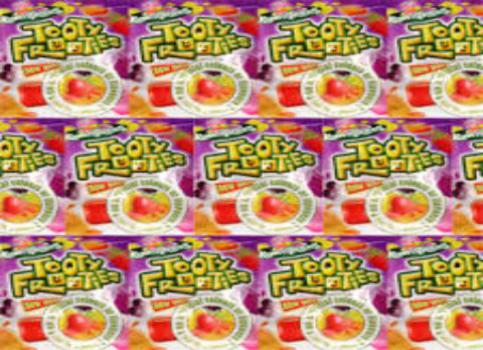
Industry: Food